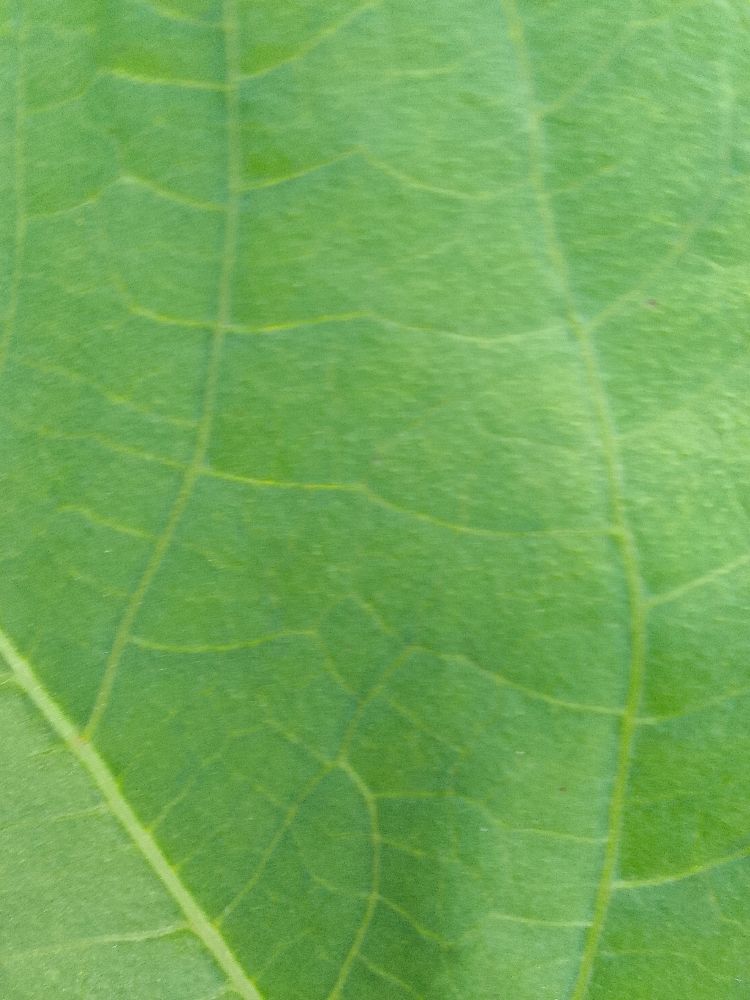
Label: healthy